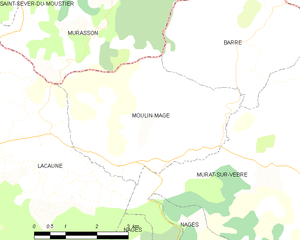
Carte de la commune française de code INSEE 81188 - Moulin-Mage
Moulin-Mage est une commune française située dans le département du Tarn, en région Occitanie.